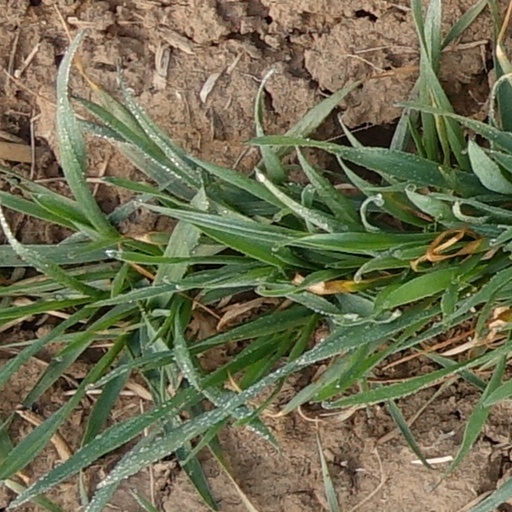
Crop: wheat